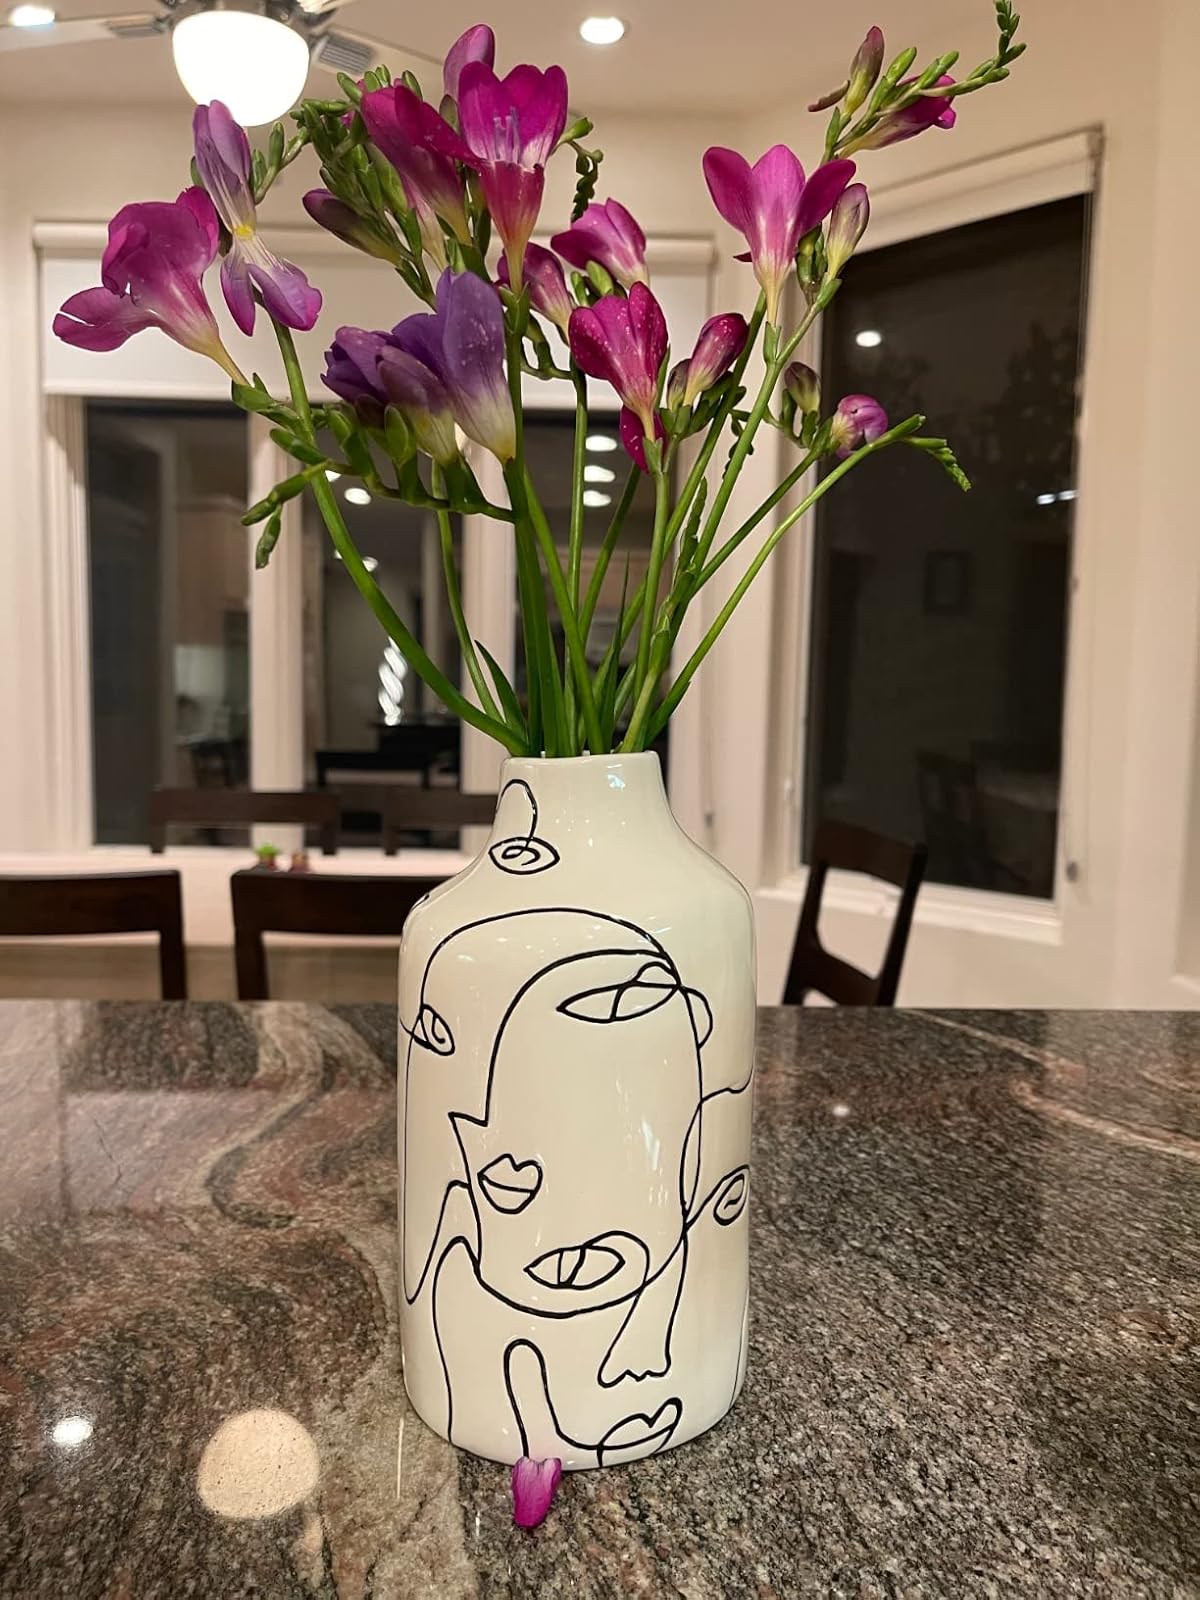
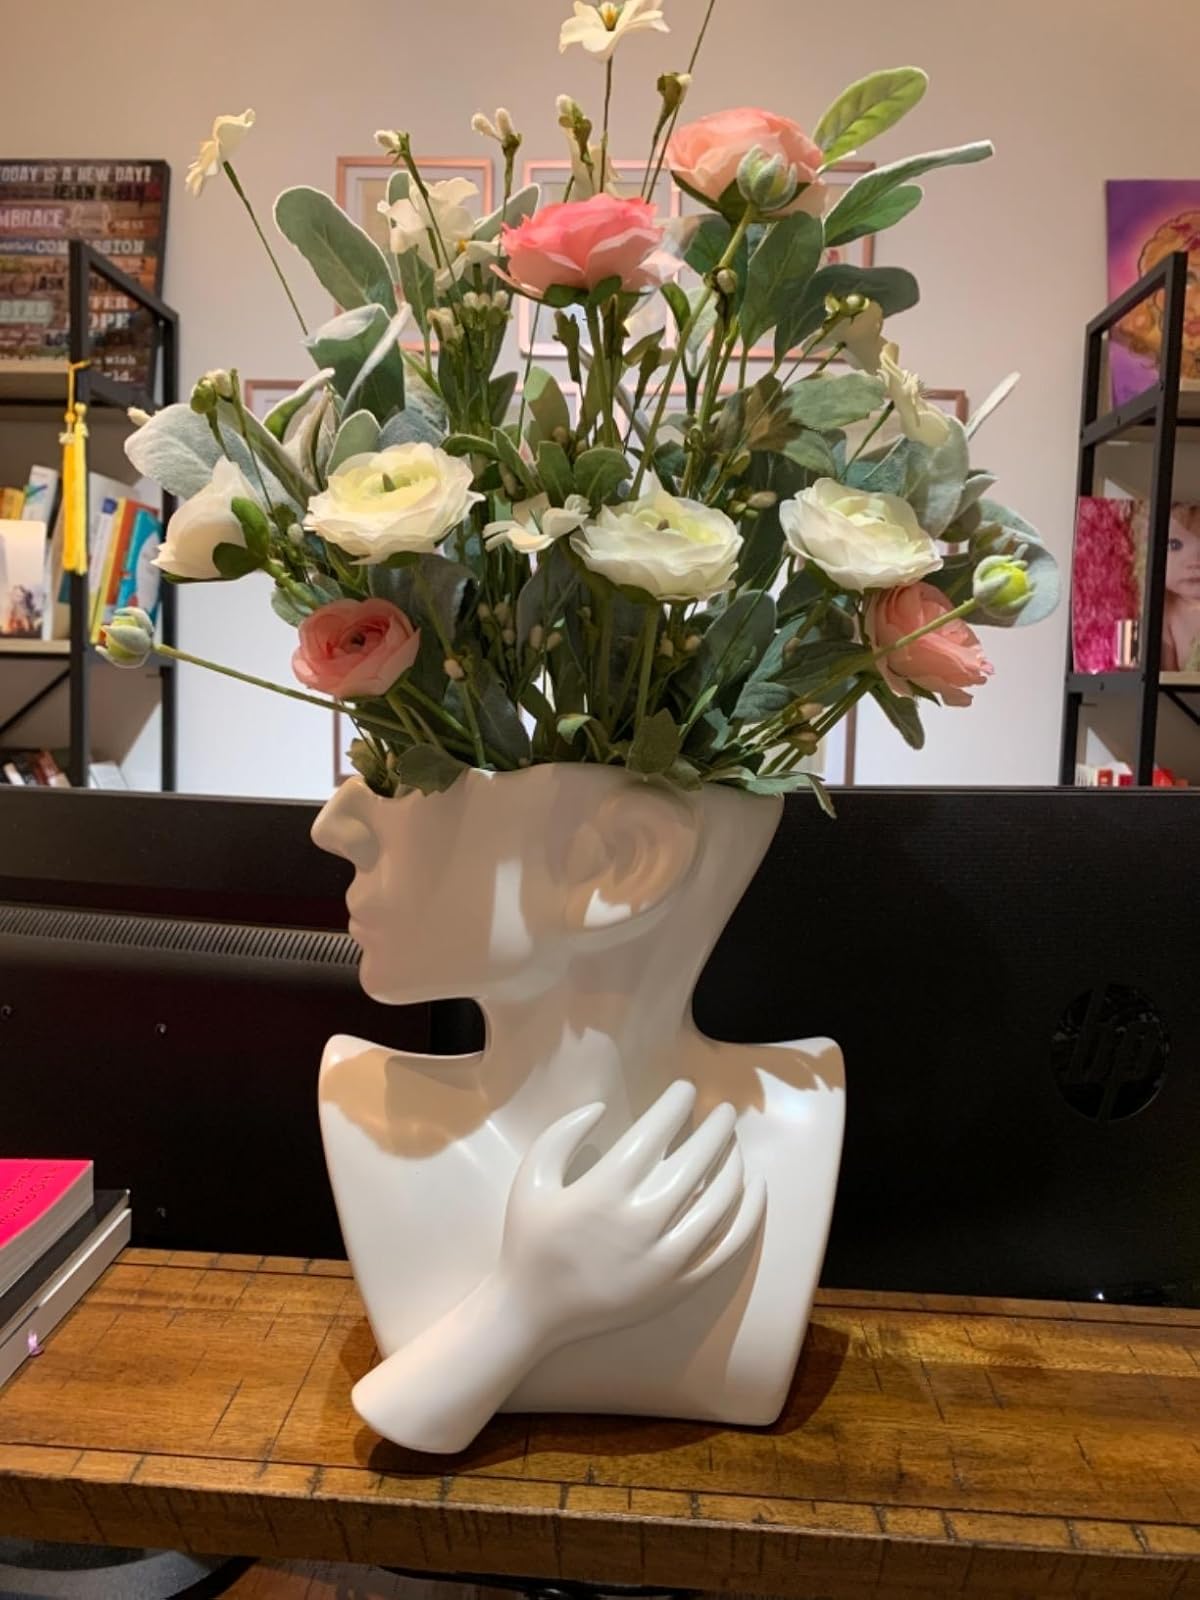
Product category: vase
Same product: no